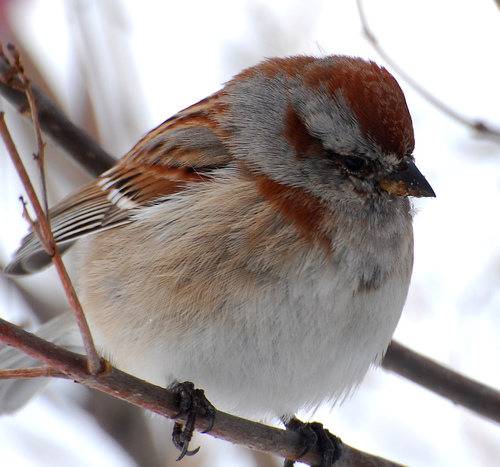
this colorful bird has white belly and breast, black feet, brown crown, white eyebrow, brown wings with black and white wingbarsa large puffy bird with a white and red under bel,y, red and black striped wing feathers, and a light red nape.
this bird is white and brown in color with a short pointy beak and dark brown eye ring.
this bird has a white belly, a brown and grey head and wing.
a small rounded bird with a red and gray upper body that fades into white plumage.
this bird is white with red and has a very short beak.
this particular bird has a white belly and tan sides and an orange crowna small white bird with a red crown and a tiny pointed beak.
this is a gray bird with a brown crown and nape, brown wings and light brown sides.
this bird has a pointed black bill, with a white breast.
Species: Chipping Sparrow